John Bevis

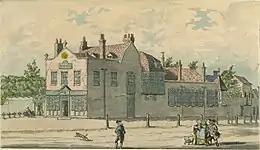
A watercolour of Bagnigge Wells by Samuel Hieronymus Grimm

In 1757 Bevis was asked by the tobacconist Thomas Hughes to discover why no flowers would grow in his garden at Bagnigge House, which stood in the vicinity of 61–63 King's Cross Road, London. He found the water from the well on the site to be full of iron. On this research, a second well was dug, the water from which was found to be a good purgative. This led to the establishment of one of the most popular 18th-century spas, Bagnigge Wells, the following year. He was elected a Fellow of the Royal Society in November, 1765.